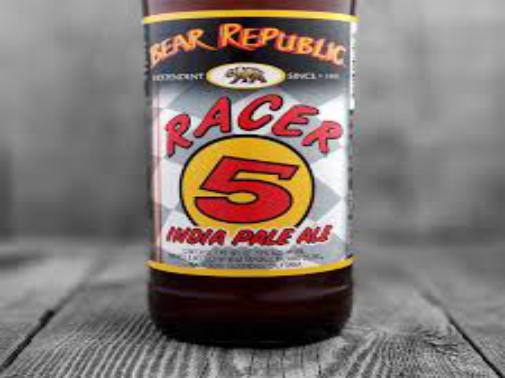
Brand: Bear Republic
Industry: Food